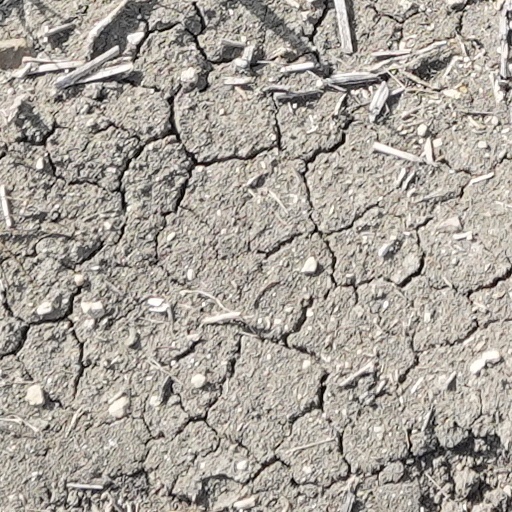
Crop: wheat